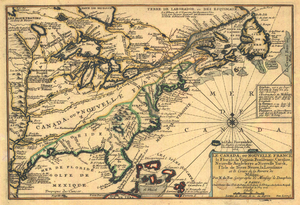
1702 est une année commune commençant un dimanche.
L'histoire militaire du Canada couvre un millénaire d'actions armées sur le territoire actuel du pays et le rôle des Forces armées canadiennes dans les conflits ainsi que dans les opérations de maintien de la paix menées de par le monde. Pendant au moins dix mille ans, le territoire qui allait devenir le Canada fut le théâtre de guerres entre les tribus amérindiennes. L'arrivée des vikings à Terre-Neuve au Xᵉ siècle provoqua les premiers conflits entre Européens et autochtones. Aux XVIIᵉ et XVIIIᵉ siècles, la région fut une zone de conflits entre français et britanniques, tous deux s'étant alors alliés avec diverses tribus amérindiennes. À la suite du traité de Paris en 1763, la Grande-Bretagne sortit victorieuse du conflit si bien que les civils et militaires français encore présents, que la couronne espérait assimiler, furent déclarés « sujets britanniques ». Les troubles reprirent lorsque les colonies septentrionales choisirent de ne pas se joindre à la révolution américaine et de rester loyales à la couronne britannique.